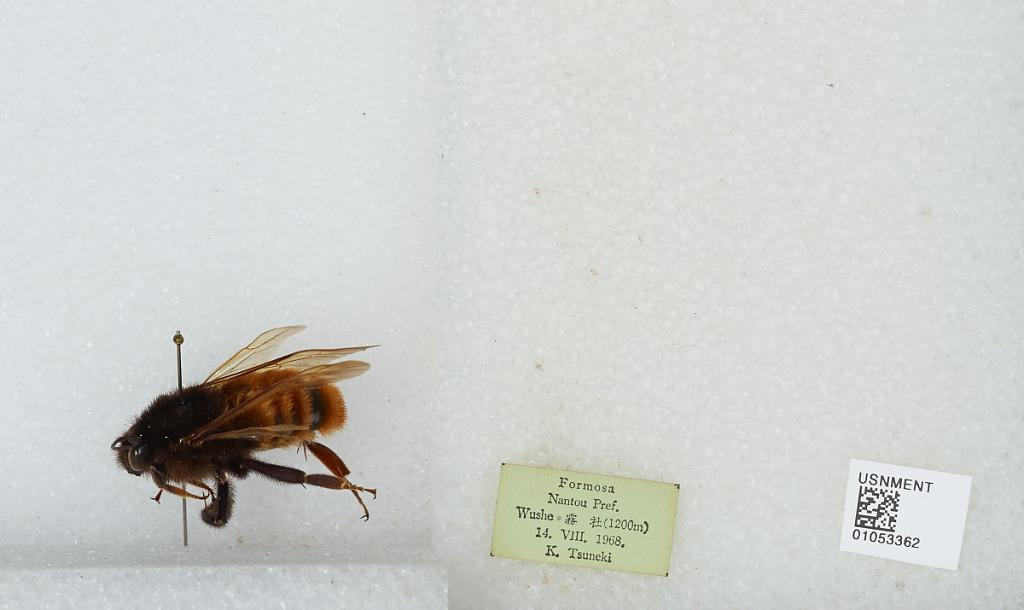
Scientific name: Bombus sp.
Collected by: K. Tsuneki
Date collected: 1968-8-14
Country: Taiwan
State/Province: Taiwan
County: Nantou
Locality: Wushe